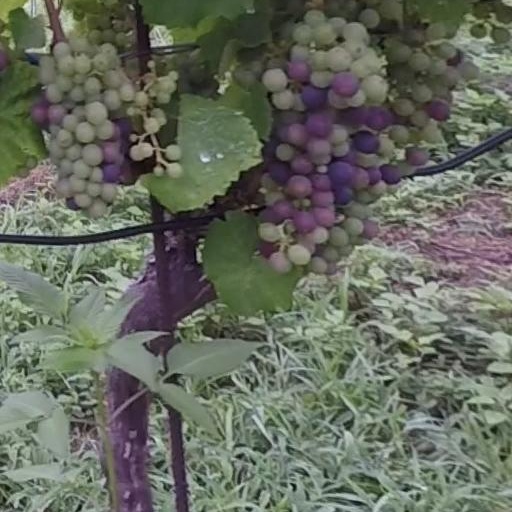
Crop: grape